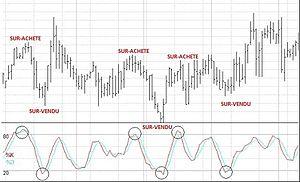
courbe en chandelier et stochastique associé
Le stochastique désigne un indicateur technique utilisé notamment par les intervenants en bourse. Il a été diffusé par le docteur en médecine et analyste technique américain George Lane dans les années 50. Il fait partie de la catégorie des oscillateurs. Le terme stochastique fait référence à la comparaison du prix actuel d'une valeur par rapport à ses valeurs antérieures. Cet oscillateur a pour but de déterminer les retournements de tendance.